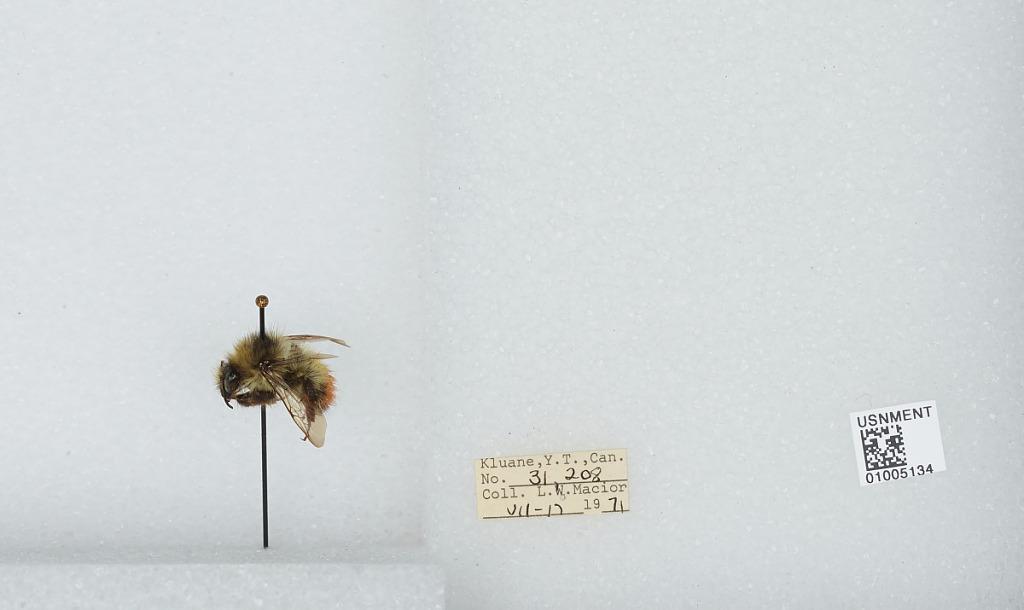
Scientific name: Bombus (Pyrobombus) flavifrons Cresson
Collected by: L. Macior
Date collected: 1971-7-17
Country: Canada
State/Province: Yukon Territory
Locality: Kluane
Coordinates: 60.75, -139.5